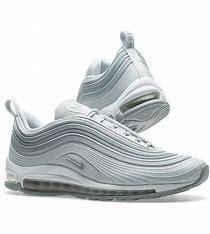
Brand: Nike
Model: Air Max 97 Ultra 17